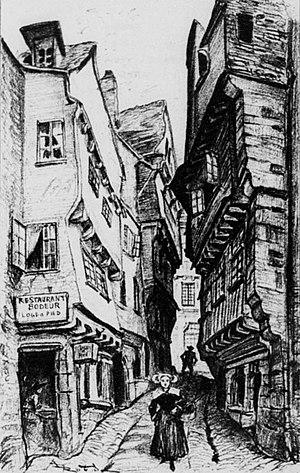
Morlaix
Morlaix [mɔʁlɛ] est une commune française de Bretagne, située dans le nord-est du département du Finistère.